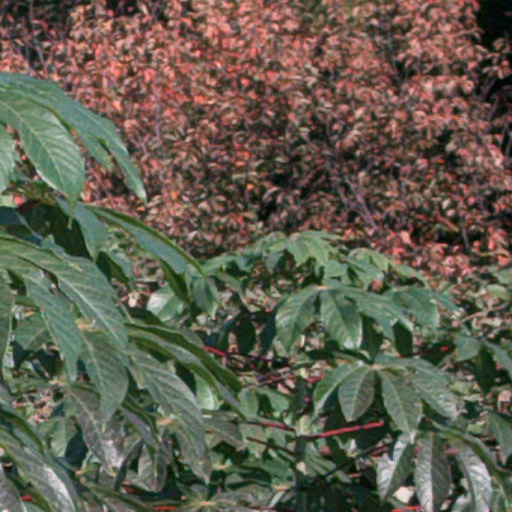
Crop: cassava